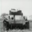
Label: tank